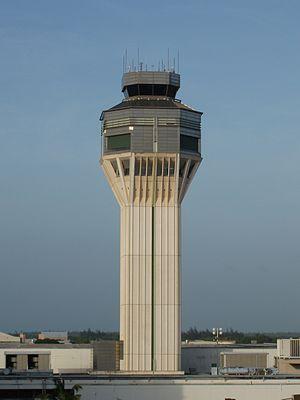
L'aéroport international Luis Muñoz Marín, en anglais Luis Muñoz Marín International Airport, est un aéroport américain situé sur l'île de Porto Rico, dans la banlieue est de San Juan, sur le territoire de la municipalité de Carolina.